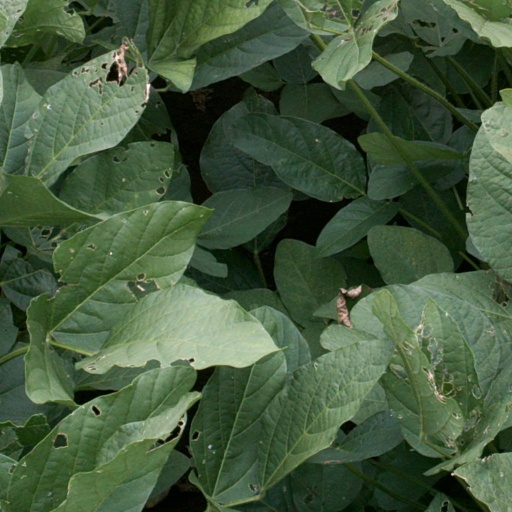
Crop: soybean